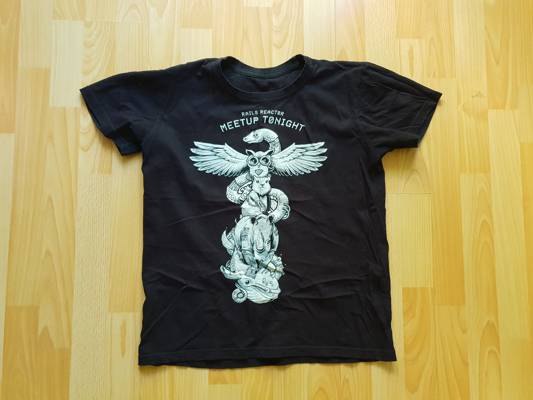
Waste category: clothes